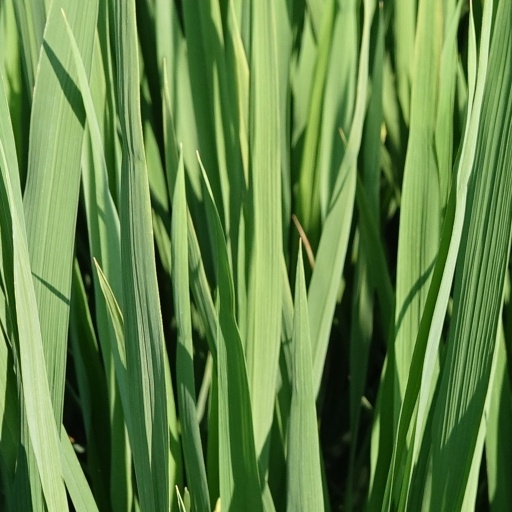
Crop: rice